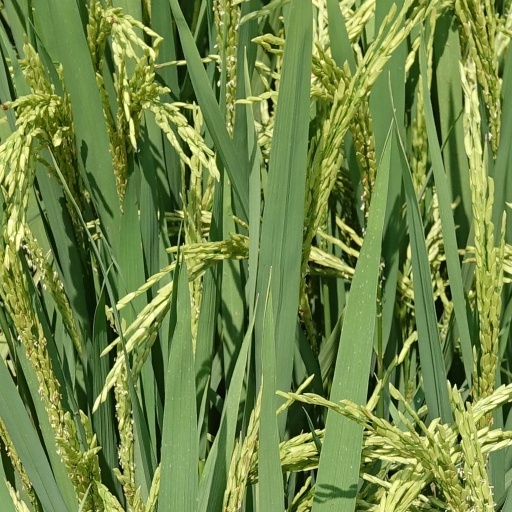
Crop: rice